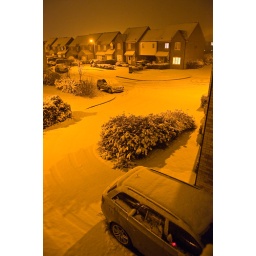
Quite a blanket in the road, perforated by the red light of the car alarm